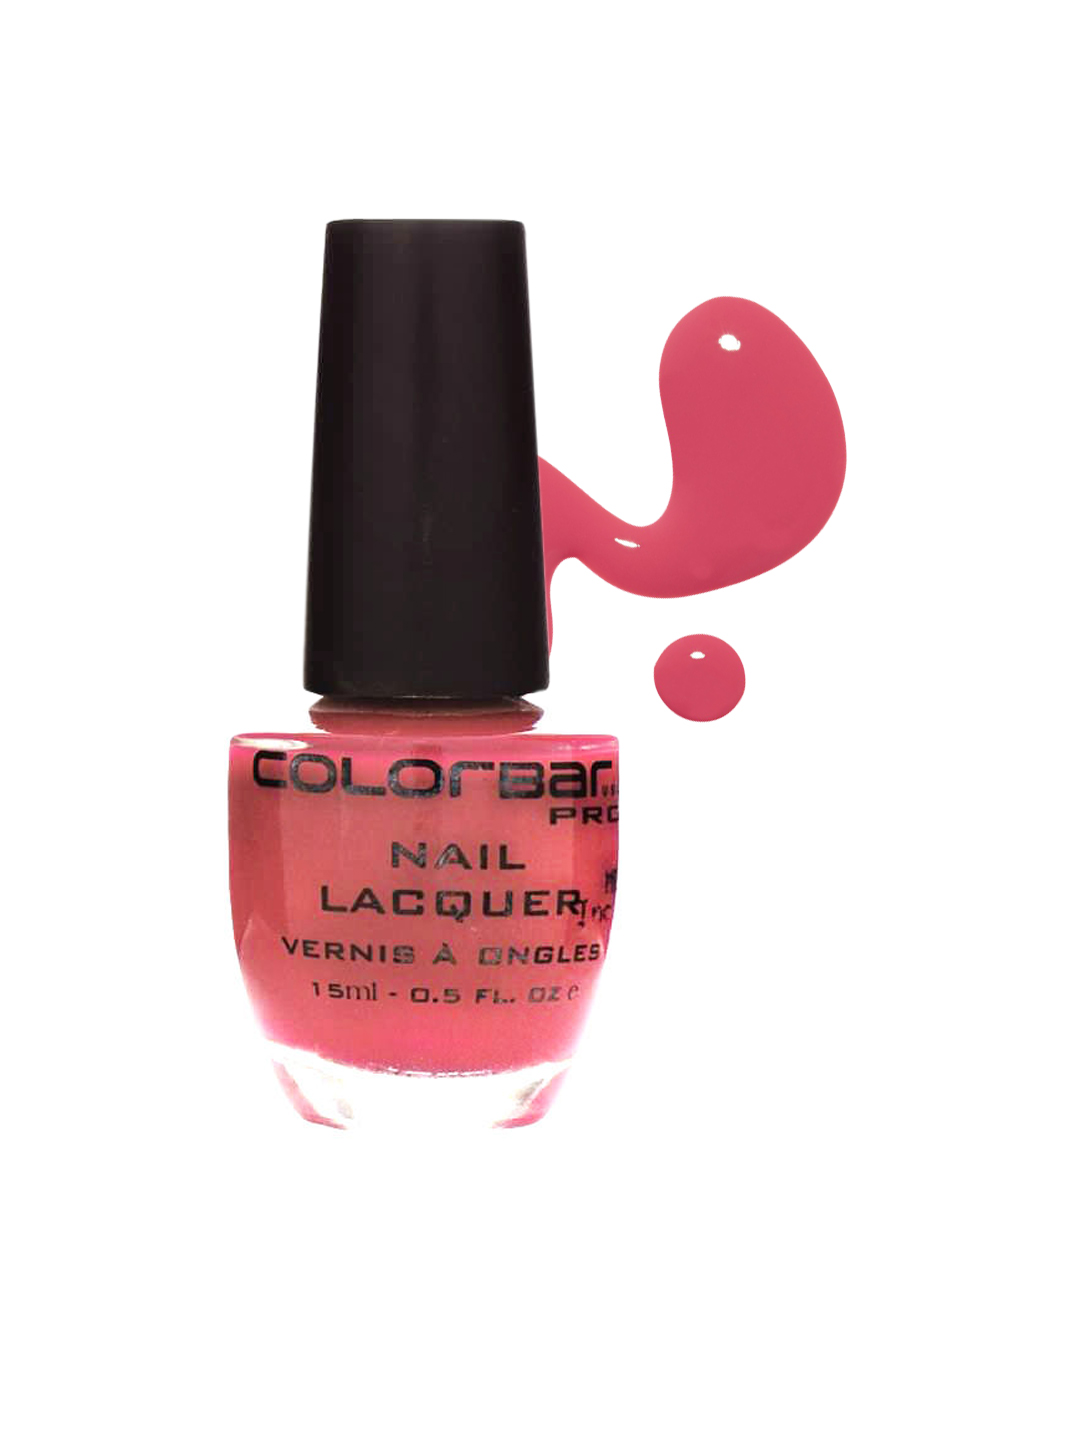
Colorbar Pro Peach Rose Nail Lacquer 047
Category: Personal Care / Nails / Nail Polish
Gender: Women
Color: Peach
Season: Spring 2017
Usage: Casual